Third mate

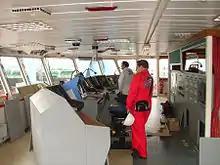
While a ship is underway, the officers navigate it, typically in three shifts or watches.

Celestial, terrestrial, electronic, and coastal navigation techniques are used to fix a ship's position on a navigational chart. Accounting for effects of winds, tides, currents and estimated speed, the officer directs the helmsman to keep to track. The officer uses supplemental information from nautical publications, such as Sailing Directions, tide tables, Notices to Mariners, and radio navigational warnings to keep the ship clear of danger in transit.